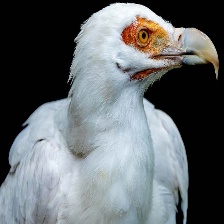
Species: PALM NUT VULTURE
Scientific name: GYPOHIERAX ANGOLENSIS
ImageNet parent category: vulture